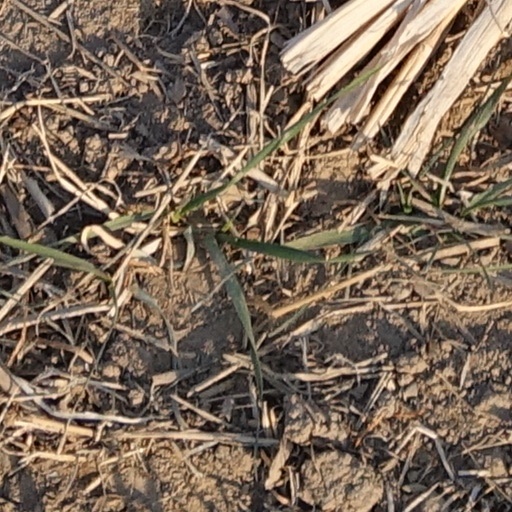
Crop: wheat